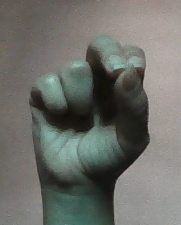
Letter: gaaf